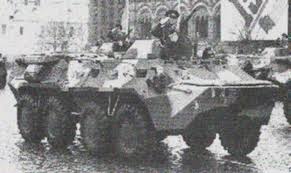
Label: BTR-70